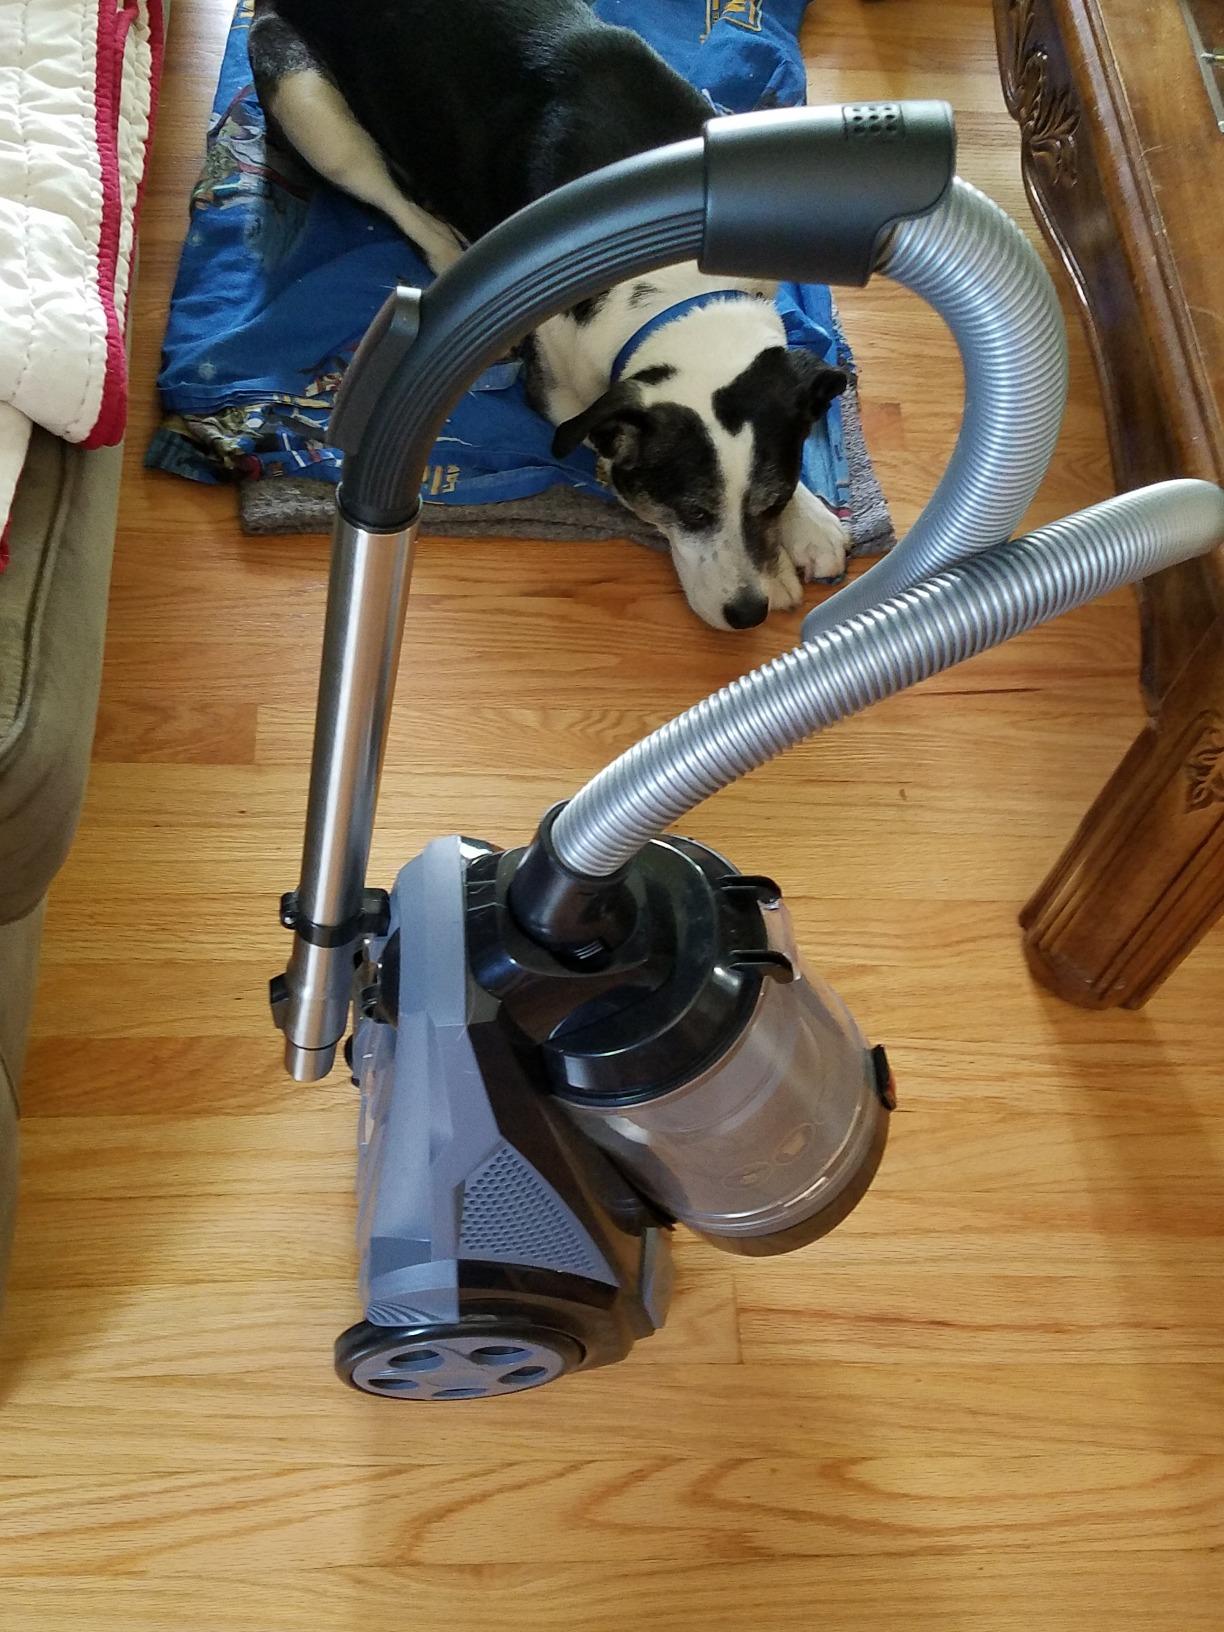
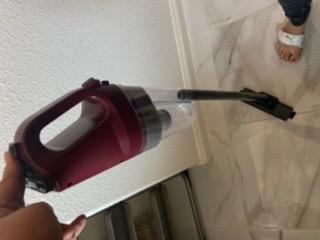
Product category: items_vacuum
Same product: no